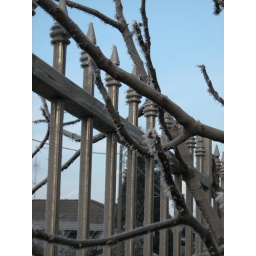
wire fencing and fig tree under a blanket of ice